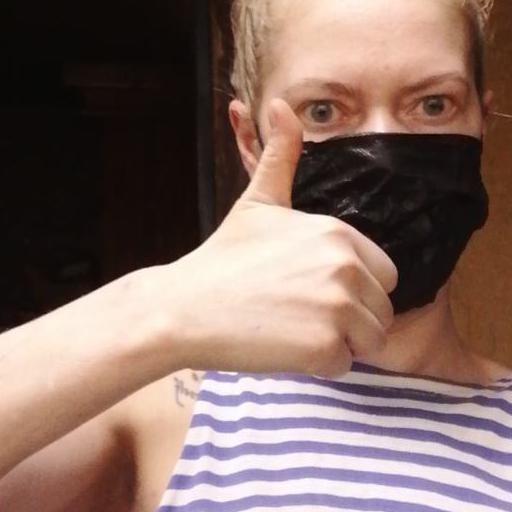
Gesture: like